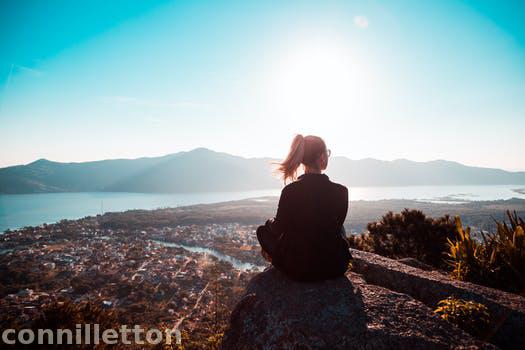
Label: Watermark